Captain January (novel)

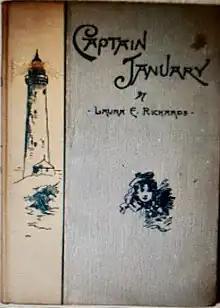
Book cover of 1890 1st edition

Captain January is an 1891 children's novel, about a lighthouse keeper and his adopted daughter,